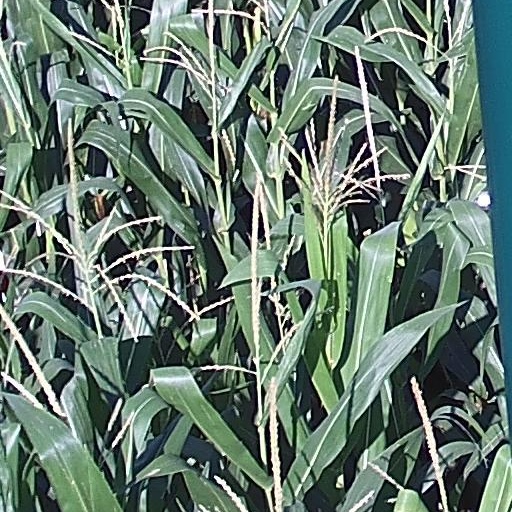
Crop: maize; corn